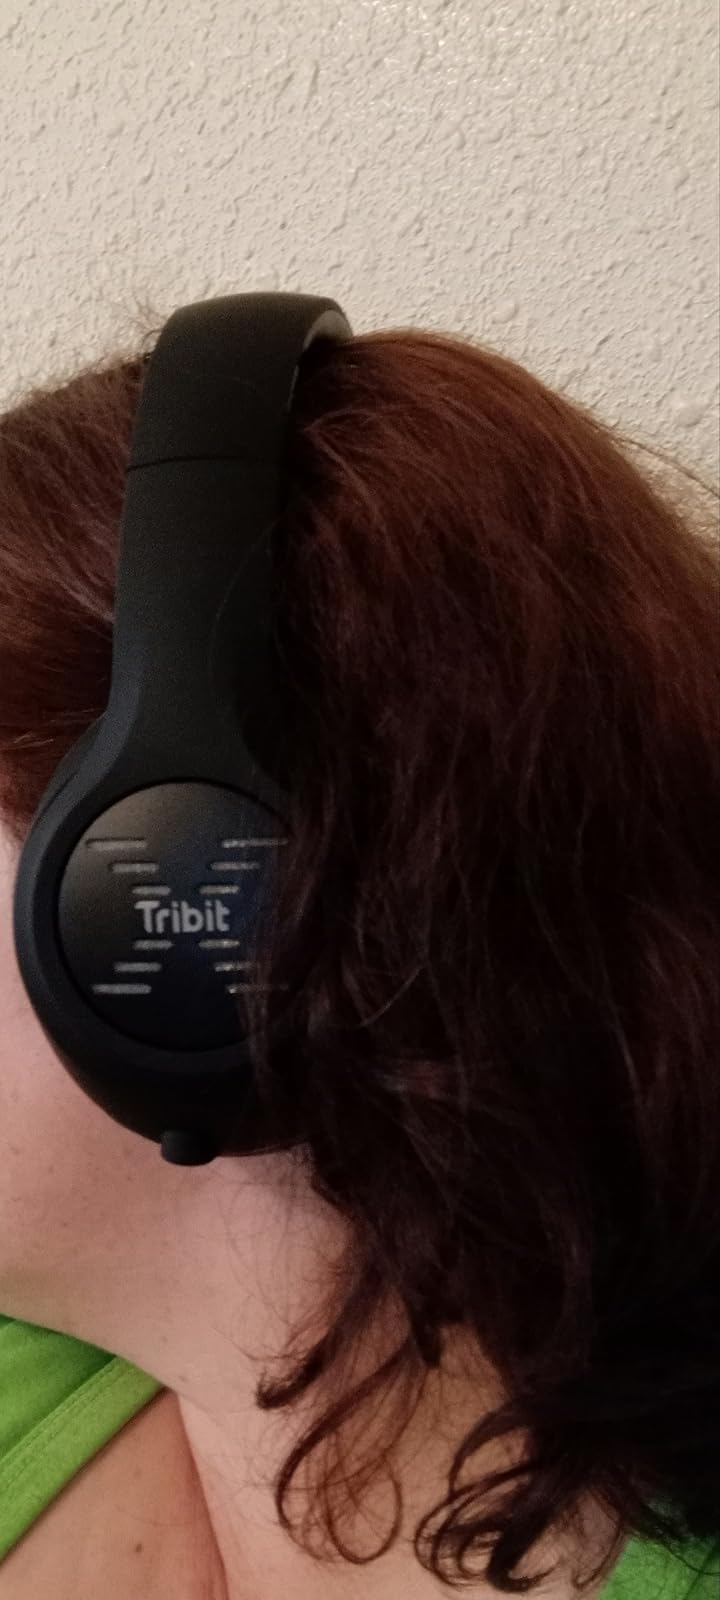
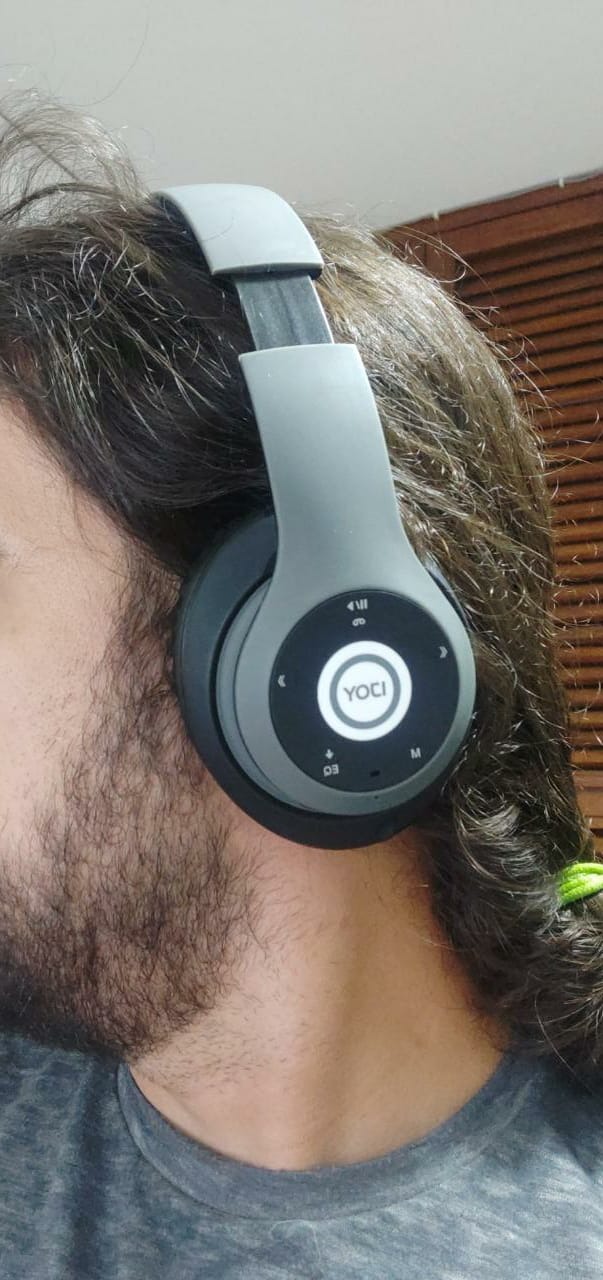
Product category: headphones
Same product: no